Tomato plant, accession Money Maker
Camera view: tilt-top (135 deg); turntable rotation: 210 degrees
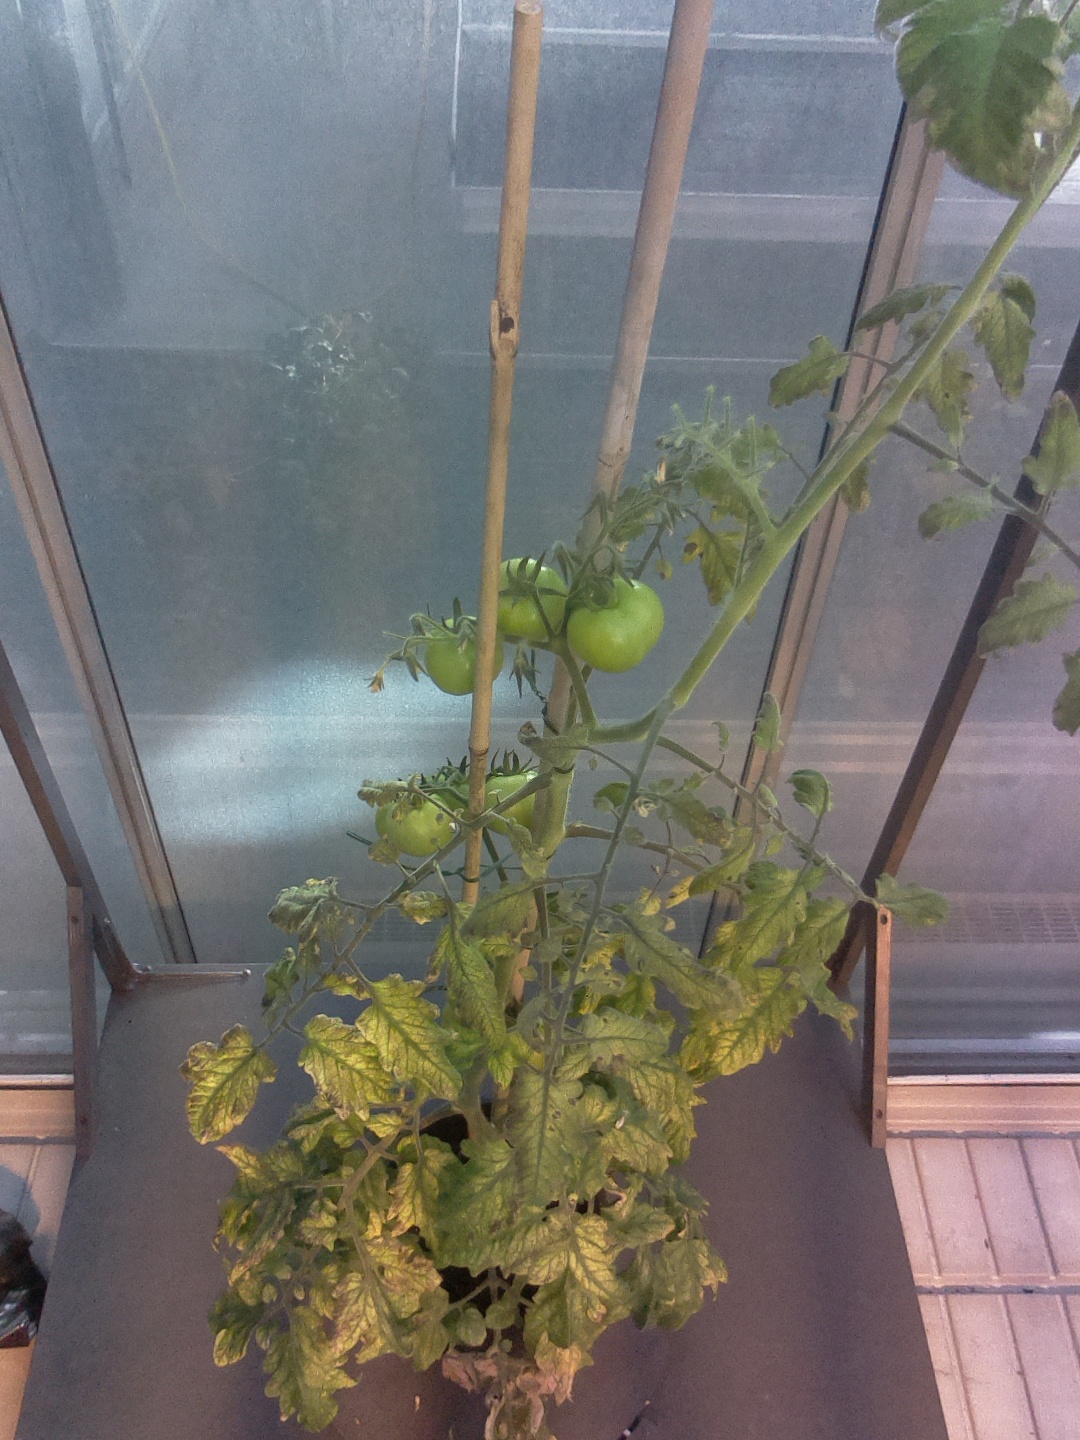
BBCH growth stage 76: 60%-70% of final fruit size